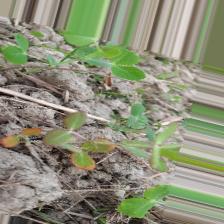
Label: Lentil Rust